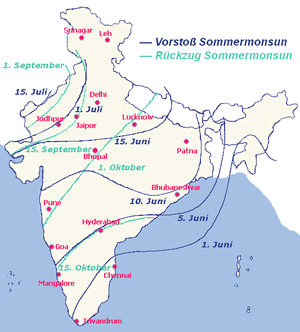
Carte de la progression de la mousson en Inde (french version)